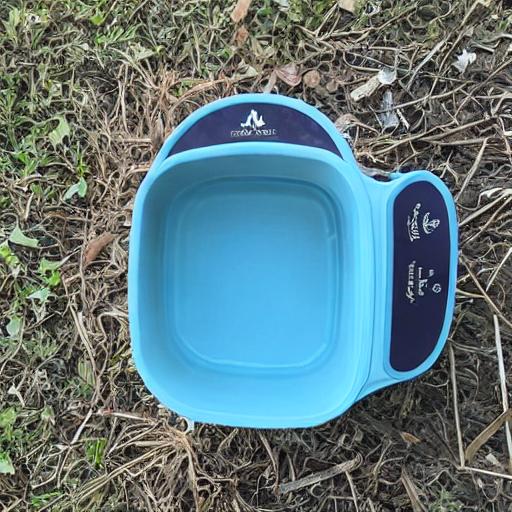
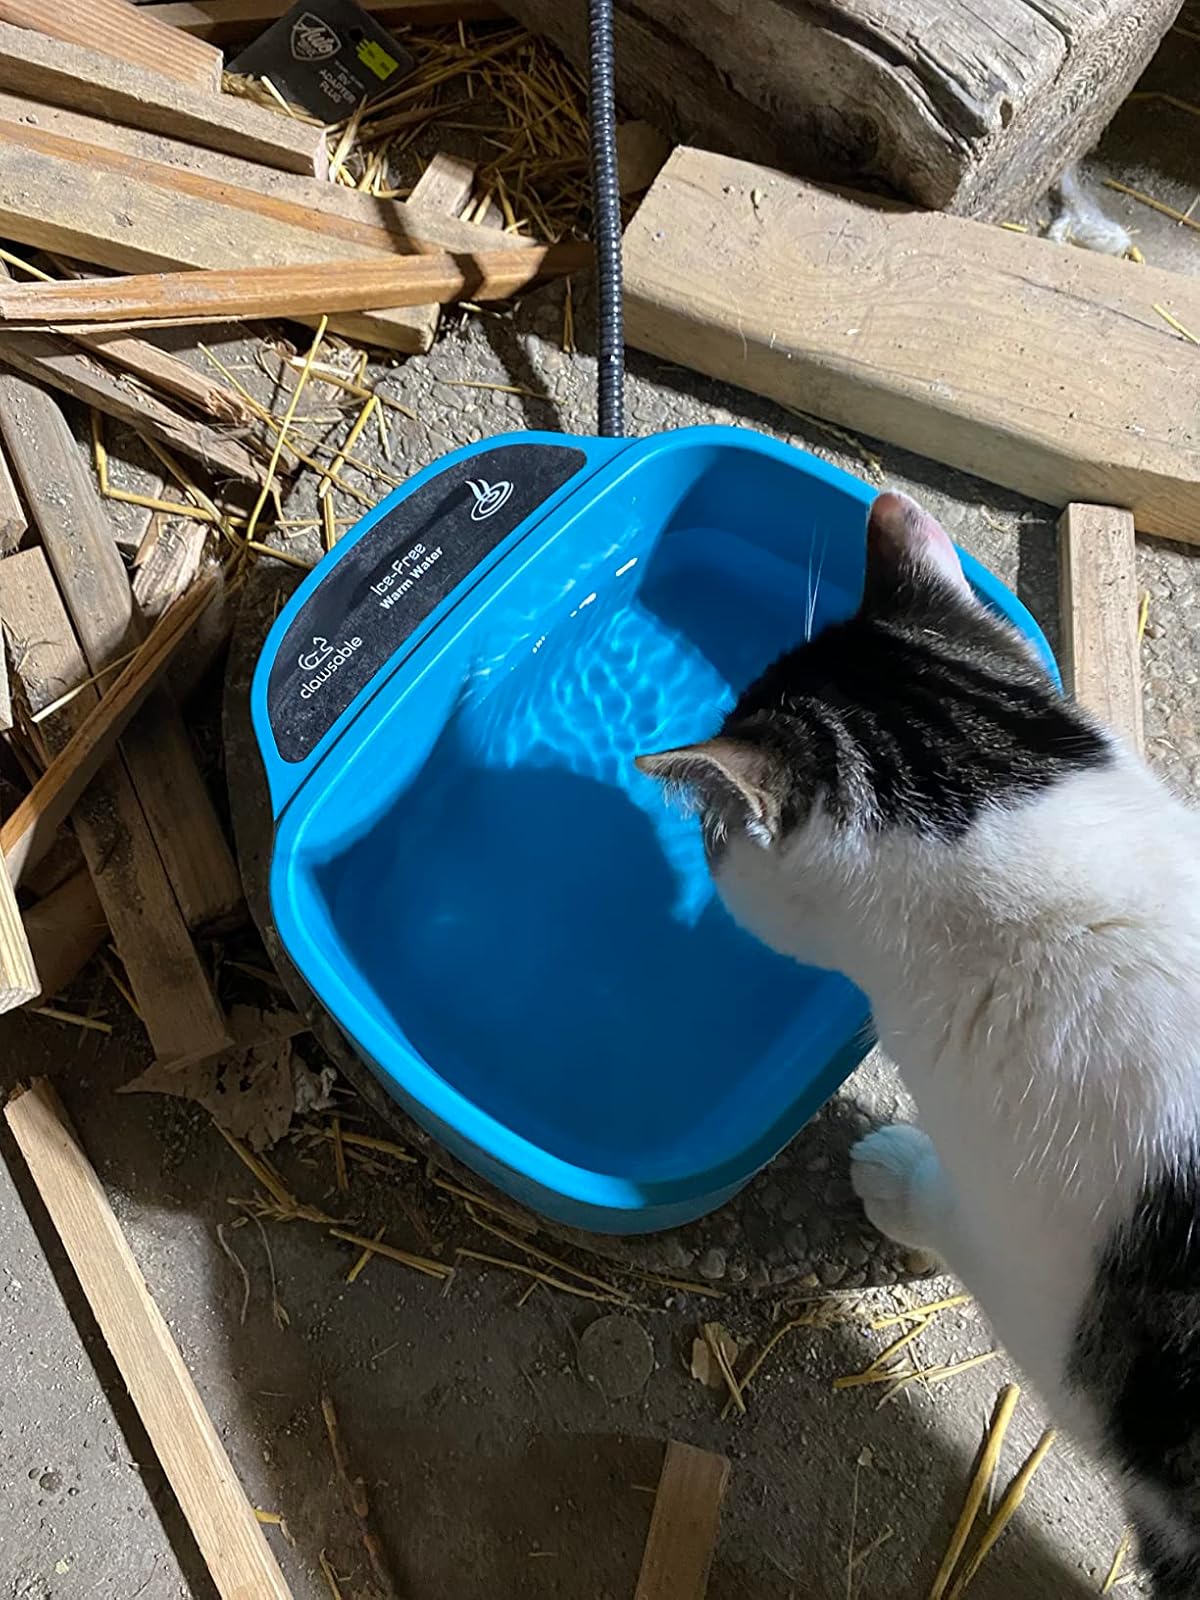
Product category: items_bowl
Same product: no